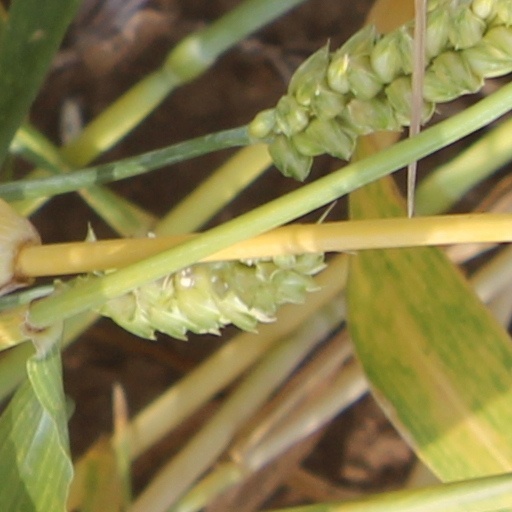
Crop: wheat